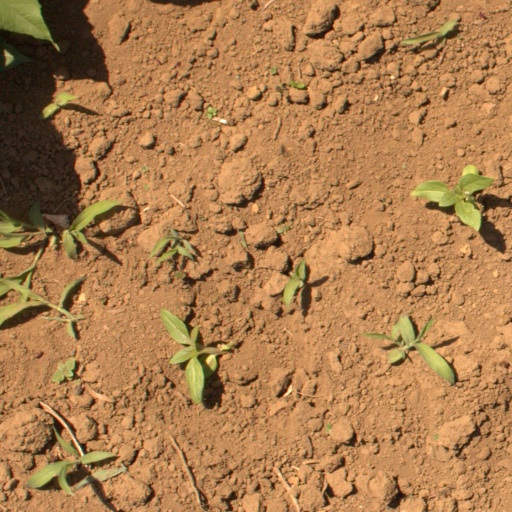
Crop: Jerusalem artichoke